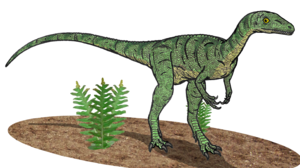
La liste des genres de dinosaures recense tous les genres qui ont été inclus dans le super-ordre Dinosauria à l'exception de la classe Aves et des termes à usage uniquement vernaculaire. La liste inclut tous les genres communément acceptés, mais aussi ceux considérés comme invalides, douteux, ou qui n'ont pas été formellement publiés, ainsi que les synonymes plus récents de noms plus établis et les genres qui ne sont plus considérés comme des dinosaures. De nombreux noms ont été reclassifiés, qu'il s'agisse d'oiseaux, de crocodiles ou encore de bois pétrifié. Cette liste contient 1513 noms, dont environ 1190 sont considérés comme soit valides, soit nomen dubium.